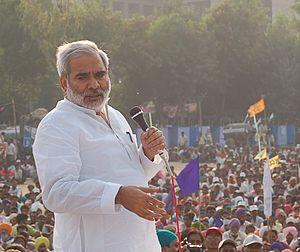
Raghuvansh Prasad Singh, Delhi.